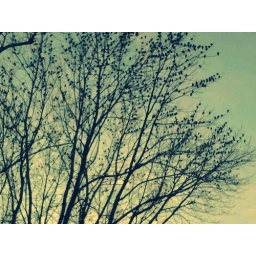
i looked out my side door of my house and there were like a million birds in this tree...please comment.